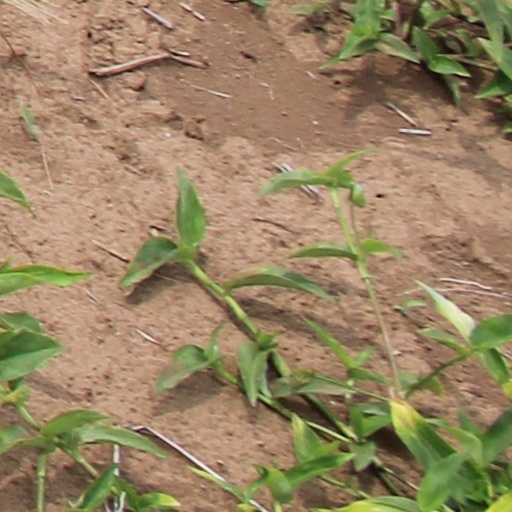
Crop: wheat